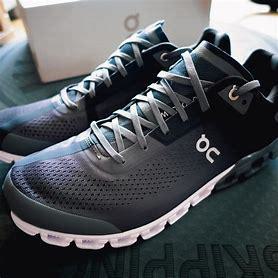
Brand: ON
Model: Cloud